Rootes Group

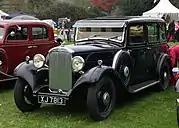
Hillman 14

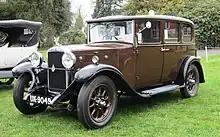
Humber 16–60

A particular effort was put into overseas sales and it became clear the export opportunities warranted a move into car manufacture, which was achieved in 1929 by the purchase of controlling interests in first Hillman followed by Humber and Commer. Hillman and Commer were made wholly owned subsidiaries of Humber Limited and the Rootes brothers' holding eventually became 60 percent of the Humber ordinary shares. The Rootes brothers could now show their ability to manufacture handsome cars with a strong sales appeal.